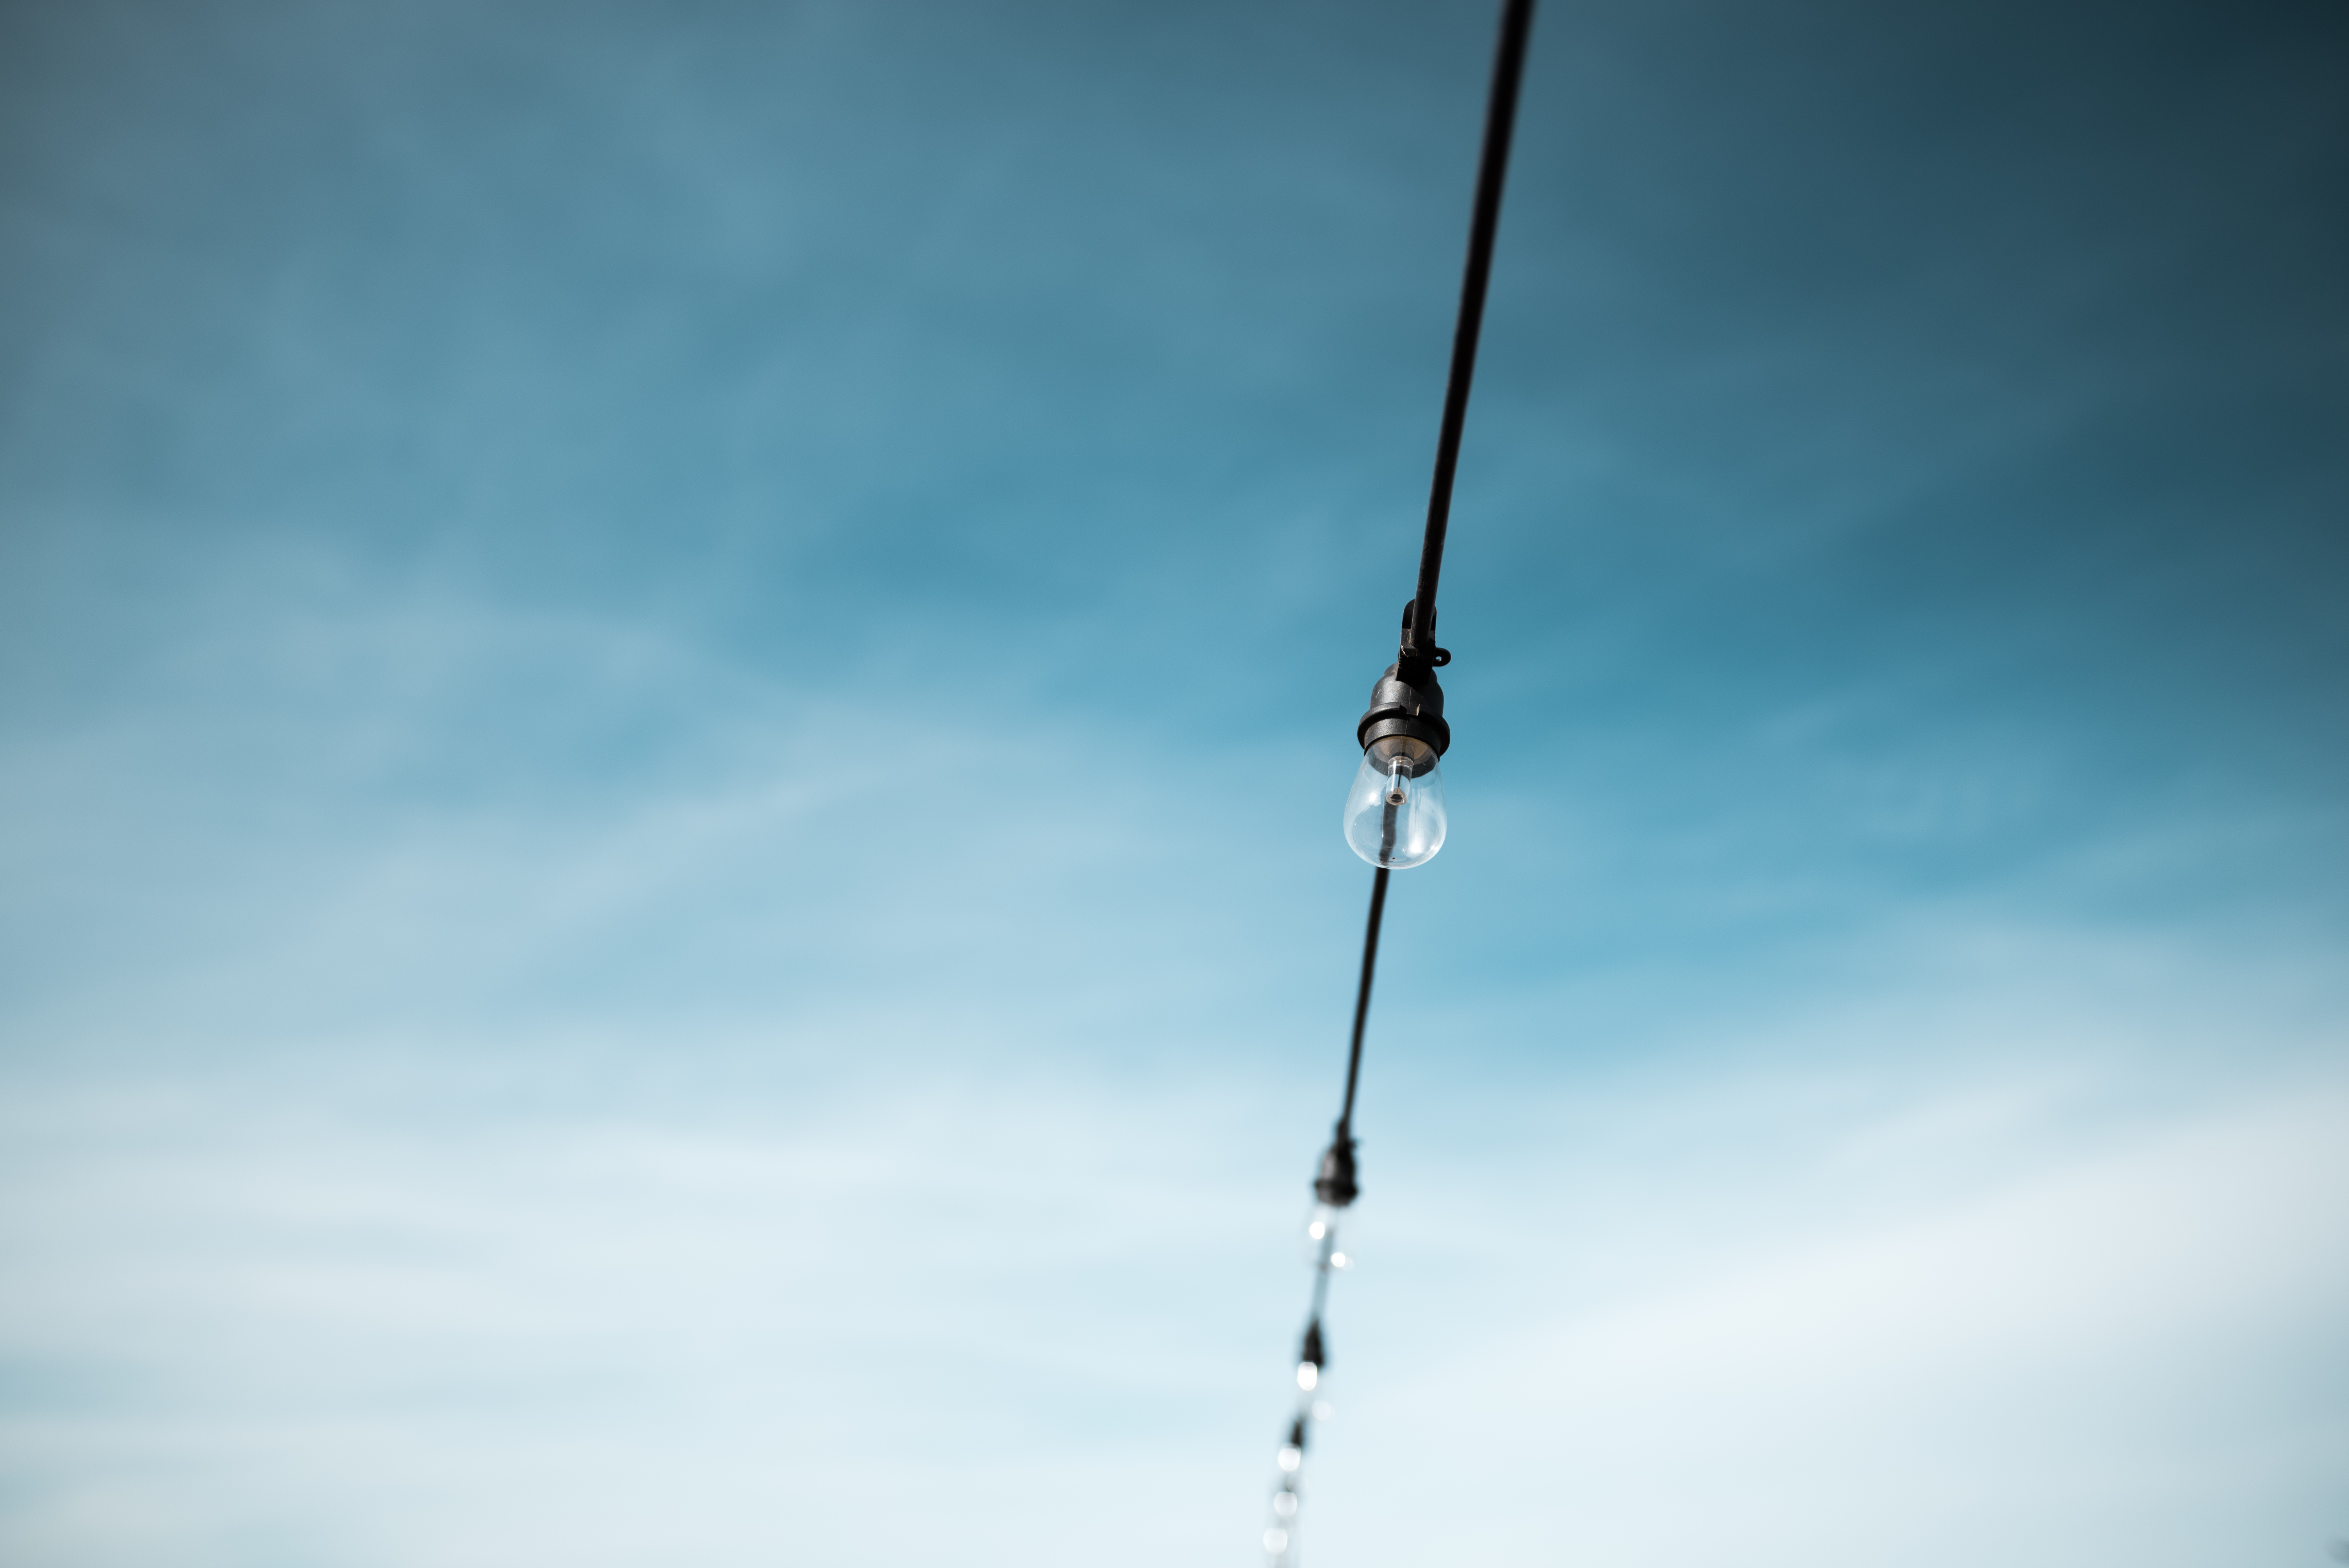
light, sky, adventure, wire, recreation, jumping, line, mast, blue, hanging, physical exercise, bungee jumping, outdoor recreation, atmosphere of earth, human action